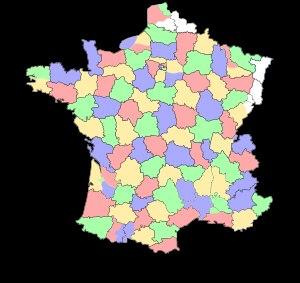
Les districts départementaux de football sont des organes fédéraux dépendant de la Fédération française de football et des Ligues régionales de football, chargés d'organiser les compétitions de football au niveau départemental.